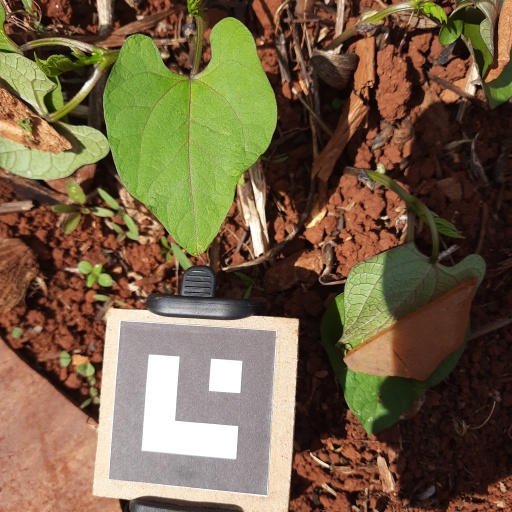
Observations: wavy surface, no eating holes, under sunlight